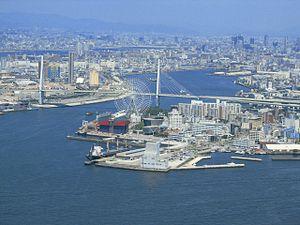
Le port d'Osaka est l'un des principaux ports de commerce au Japon, situé à Osaka au sein de la baie d'Osaka.